List of Bolivia international footballers

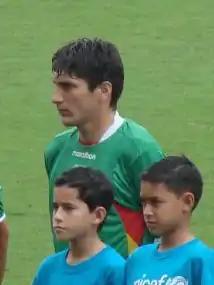
Ronald Raldes is Bolivia's most capped international of all time with 102 caps.

The Bolivia national football team has represented Bolivia in international football since 1926. Organized by the Bolivian Football Federation, it is one of the 10 members of CONMEBOL. The team's first international was a 7–1 defeat to Chile on 12 October 1926 in the 1926 South American Championship